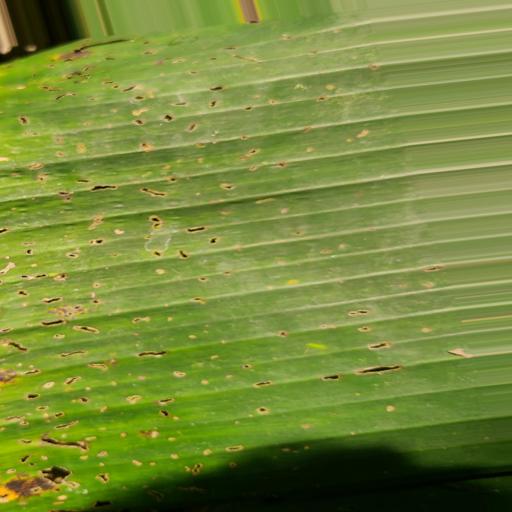
Label: insect_pest